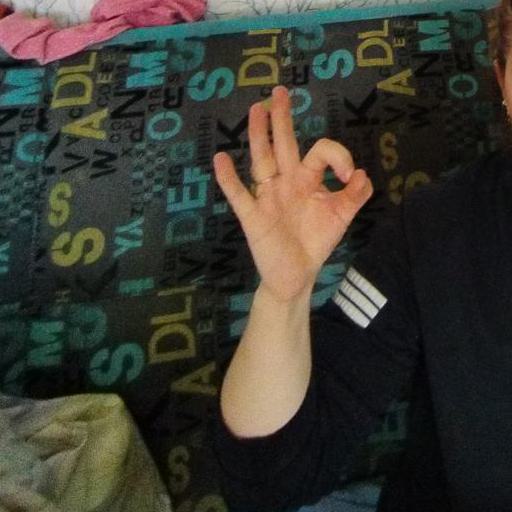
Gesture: ok